Triumph Spitfire

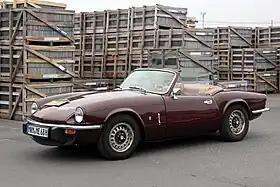
Triumph Spitfire 1500 (European market)

The Triumph Spitfire is a British sports car manufactured over five production iterations between 1962 and 1980. Styled for Standard-Triumph in 1957 by Italian designer Giovanni Michelotti, the Spitfire was introduced at the London Motor Show in 1962. It was manufactured at the Standard-Triumph Canley works, with approximately 315,000 produced over 18 years.